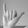
ASL letter: Y